List of Hot Country Albums number ones of 1967

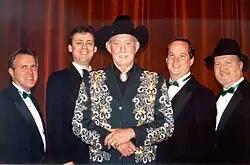
Singer Jack Greene and his backing band

Top Country Albums is a chart that ranks the top-performing country music albums in the United States, published by "Billboard". In 1967, 17 different albums topped the chart, which was at the time published under the title Hot Country Albums, based on sales reports submitted by a representative sample of stores nationwide.